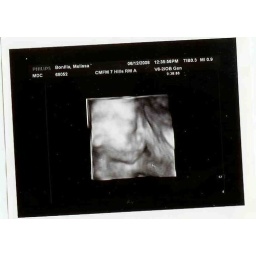
his face is squished up against the placenta like he's using it as a pillow